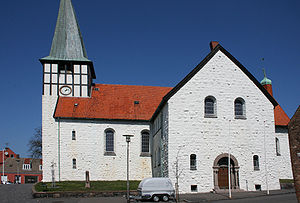
Sankt Nicolai Kirke (Bornholm)
Skt. Nicolai Kirke
Sct. Nicolai Kirke / Sankt Nicolai Kirke / Rønne Kirke er sognekirke for Rønne Sogn. Den ligger tæt ved havnen og er dominerende i bybilledet. Kirken var i middelalderen viet til de søfarendes helgen Sankt Nikolaus. Kirken og sognet ejer Rønne Kirkegård.